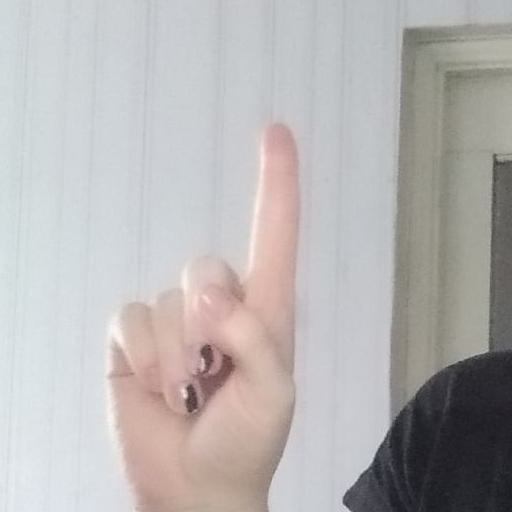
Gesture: one